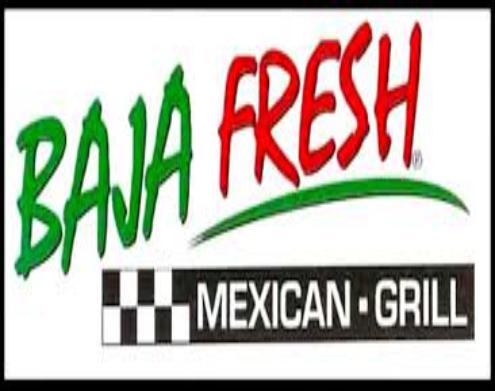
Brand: Baja Fresh
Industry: Food